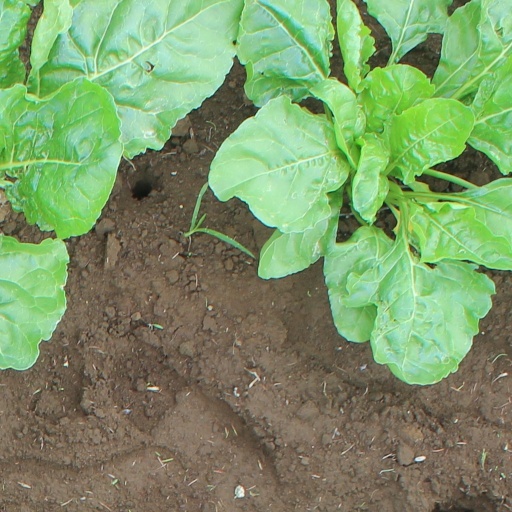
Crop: sugar beet